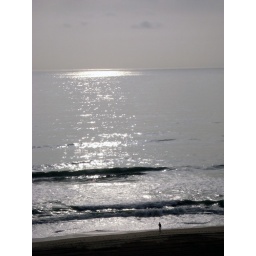
morning view from the balcony in VA beach